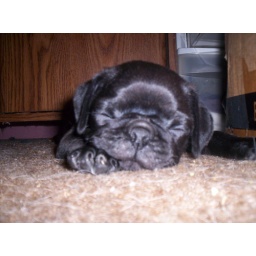
Midnight from another angle, still sleeping under the desk